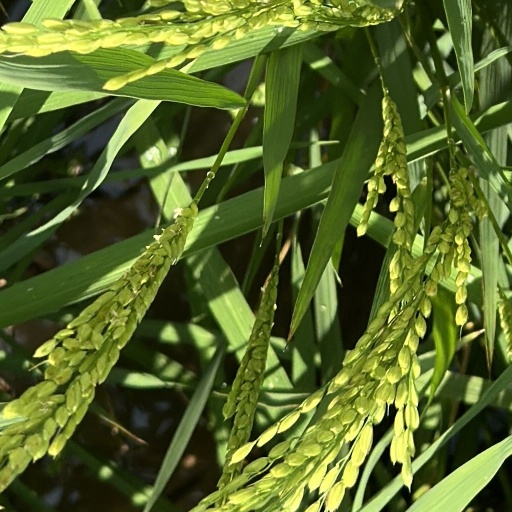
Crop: rice